Wenzao Ursuline University of Languages

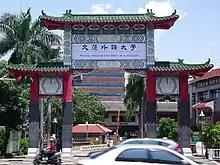

Wenzao Ursuline University of Languages (WZU) is the only university devoted to language education in Taiwan. It awards A.A., B.A., B.B.A. degrees, and offers a master's degree program conferring M.A., M.B.A., and M.F.A. degrees. Students from abroad can get a visa to study Chinese in Taiwan at Wenzao, as it is one of the 63 Chinese language centers accredited by the Ministry of Education. It is a member of the Association of Christian Universities and Colleges in Asia (ACUCA), the Association of Southeast and East Asian Catholic Colleges and Universities (ASEACCU), the International Council of Universities of Saint Thomas Aquinas (ICUSTA), the University Mobility in Asia and the Pacific (UMAP), and the International Association of University Presidents (IAUP).